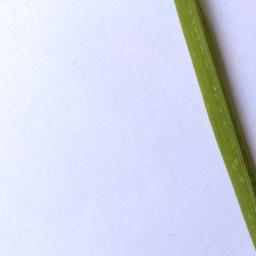
Label: Rice___Leaf_Blast